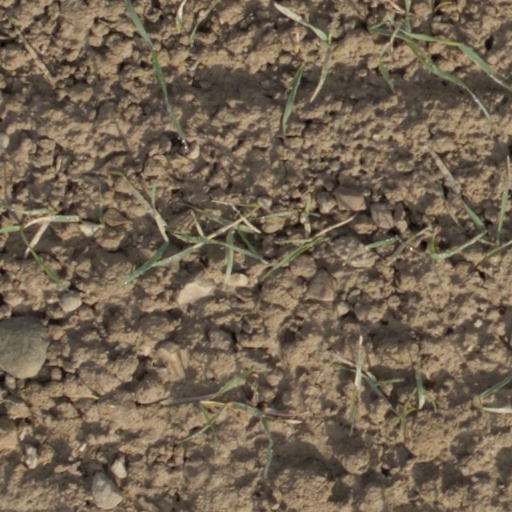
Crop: wheat